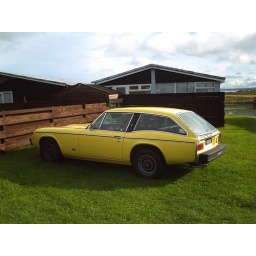
yellow jensen gt by my house